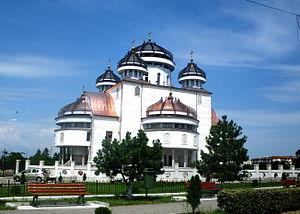
Mioveni est une ville située au sud de la Roumanie, dans le județ d'Argeș.